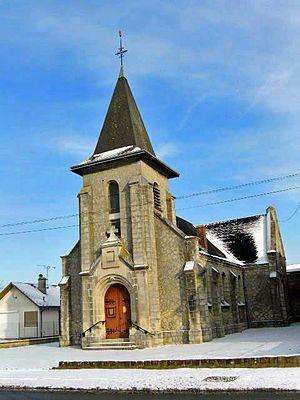
église de Pierremande